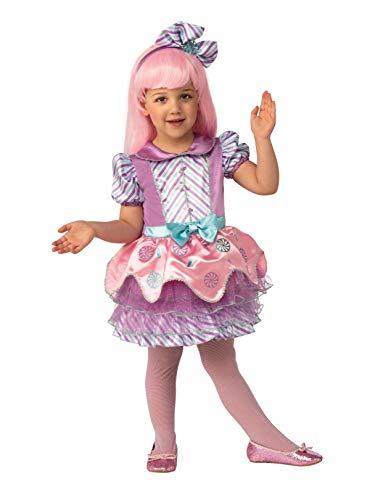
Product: Rubies Candy Girl Childs Costume
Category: Clothing, Shoes & Jewelry | Costumes & Accessories | Women | Costumes & Cosplay Apparel | Costumes
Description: Includes: Dress And Headpiece.
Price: $19.36